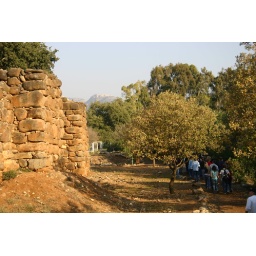
area with wall exposed revealing there was a community here around river Dan